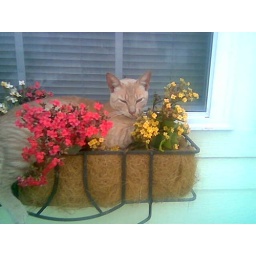
My cat, "Nilla"....resting in my window box